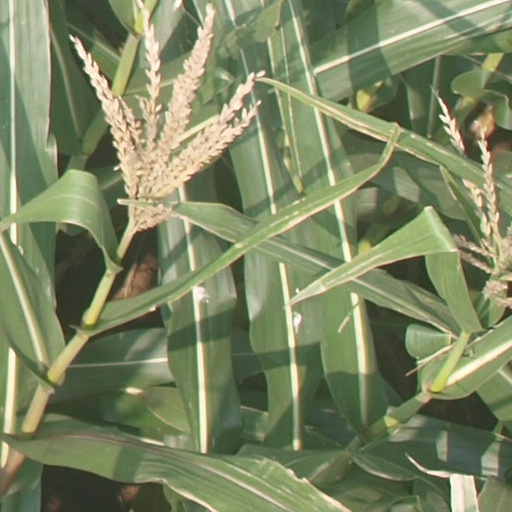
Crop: maize; corn